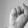
ASL letter: S